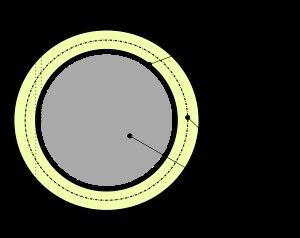
Le bracelet de survie ou bracelet de secours est un nouage porté au poignet dont le but est de faciliter le transport d'une longueur de corde rapidement utilisable en cas de problème.